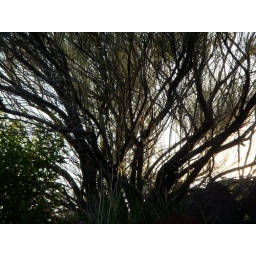
There's a humming bird in that tree over there